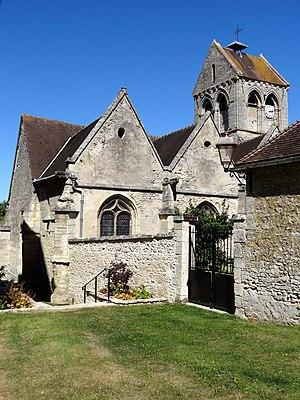
Église Saint-Gervais-et-Saint-Protais de Vaudancourt - voir titre.
L'église Saint-Gervais-et-Saint-Protais est une église catholique paroissiale située à Vaudancourt, dans le département de l'Oise, en France. C'est un petit édifice de style majoritairement gothique flamboyant, construit à la première moitié du XVIᵉ siècle sur la base d'un édifice de plan cruciforme du début du XIIIᵉ siècle. Seul le croisillon nord et le clocher en bâtière, qui constitue en même temps l'élément le plus remarquable de l'église, ont été laissés en place. Même la base du clocher, en même temps croisée du transept, a été entièrement reprise en sous-œuvre, et paraît entièrement flamboyante à l'intérieur. Une chapelle a été ajoutée dans l'angle entre nef et croisillon nord, et la nef a été dédoublée par la construction d'un collatéral du côté sud. Ces travaux ont probablement été achevés en 1544. Puis la nef a été voûtée d'ogives. Sa largeur considérable alliée à une faible hauteur motivèrent la soustraction d'un étroit couloir à la superficie de la nef du côté nord. C'est là l'une des particularités de l'église de Vaudancourt, avec la faible profondeur de l'abside quadrangulaire, et l'enfilade de quatre pignons au sud.